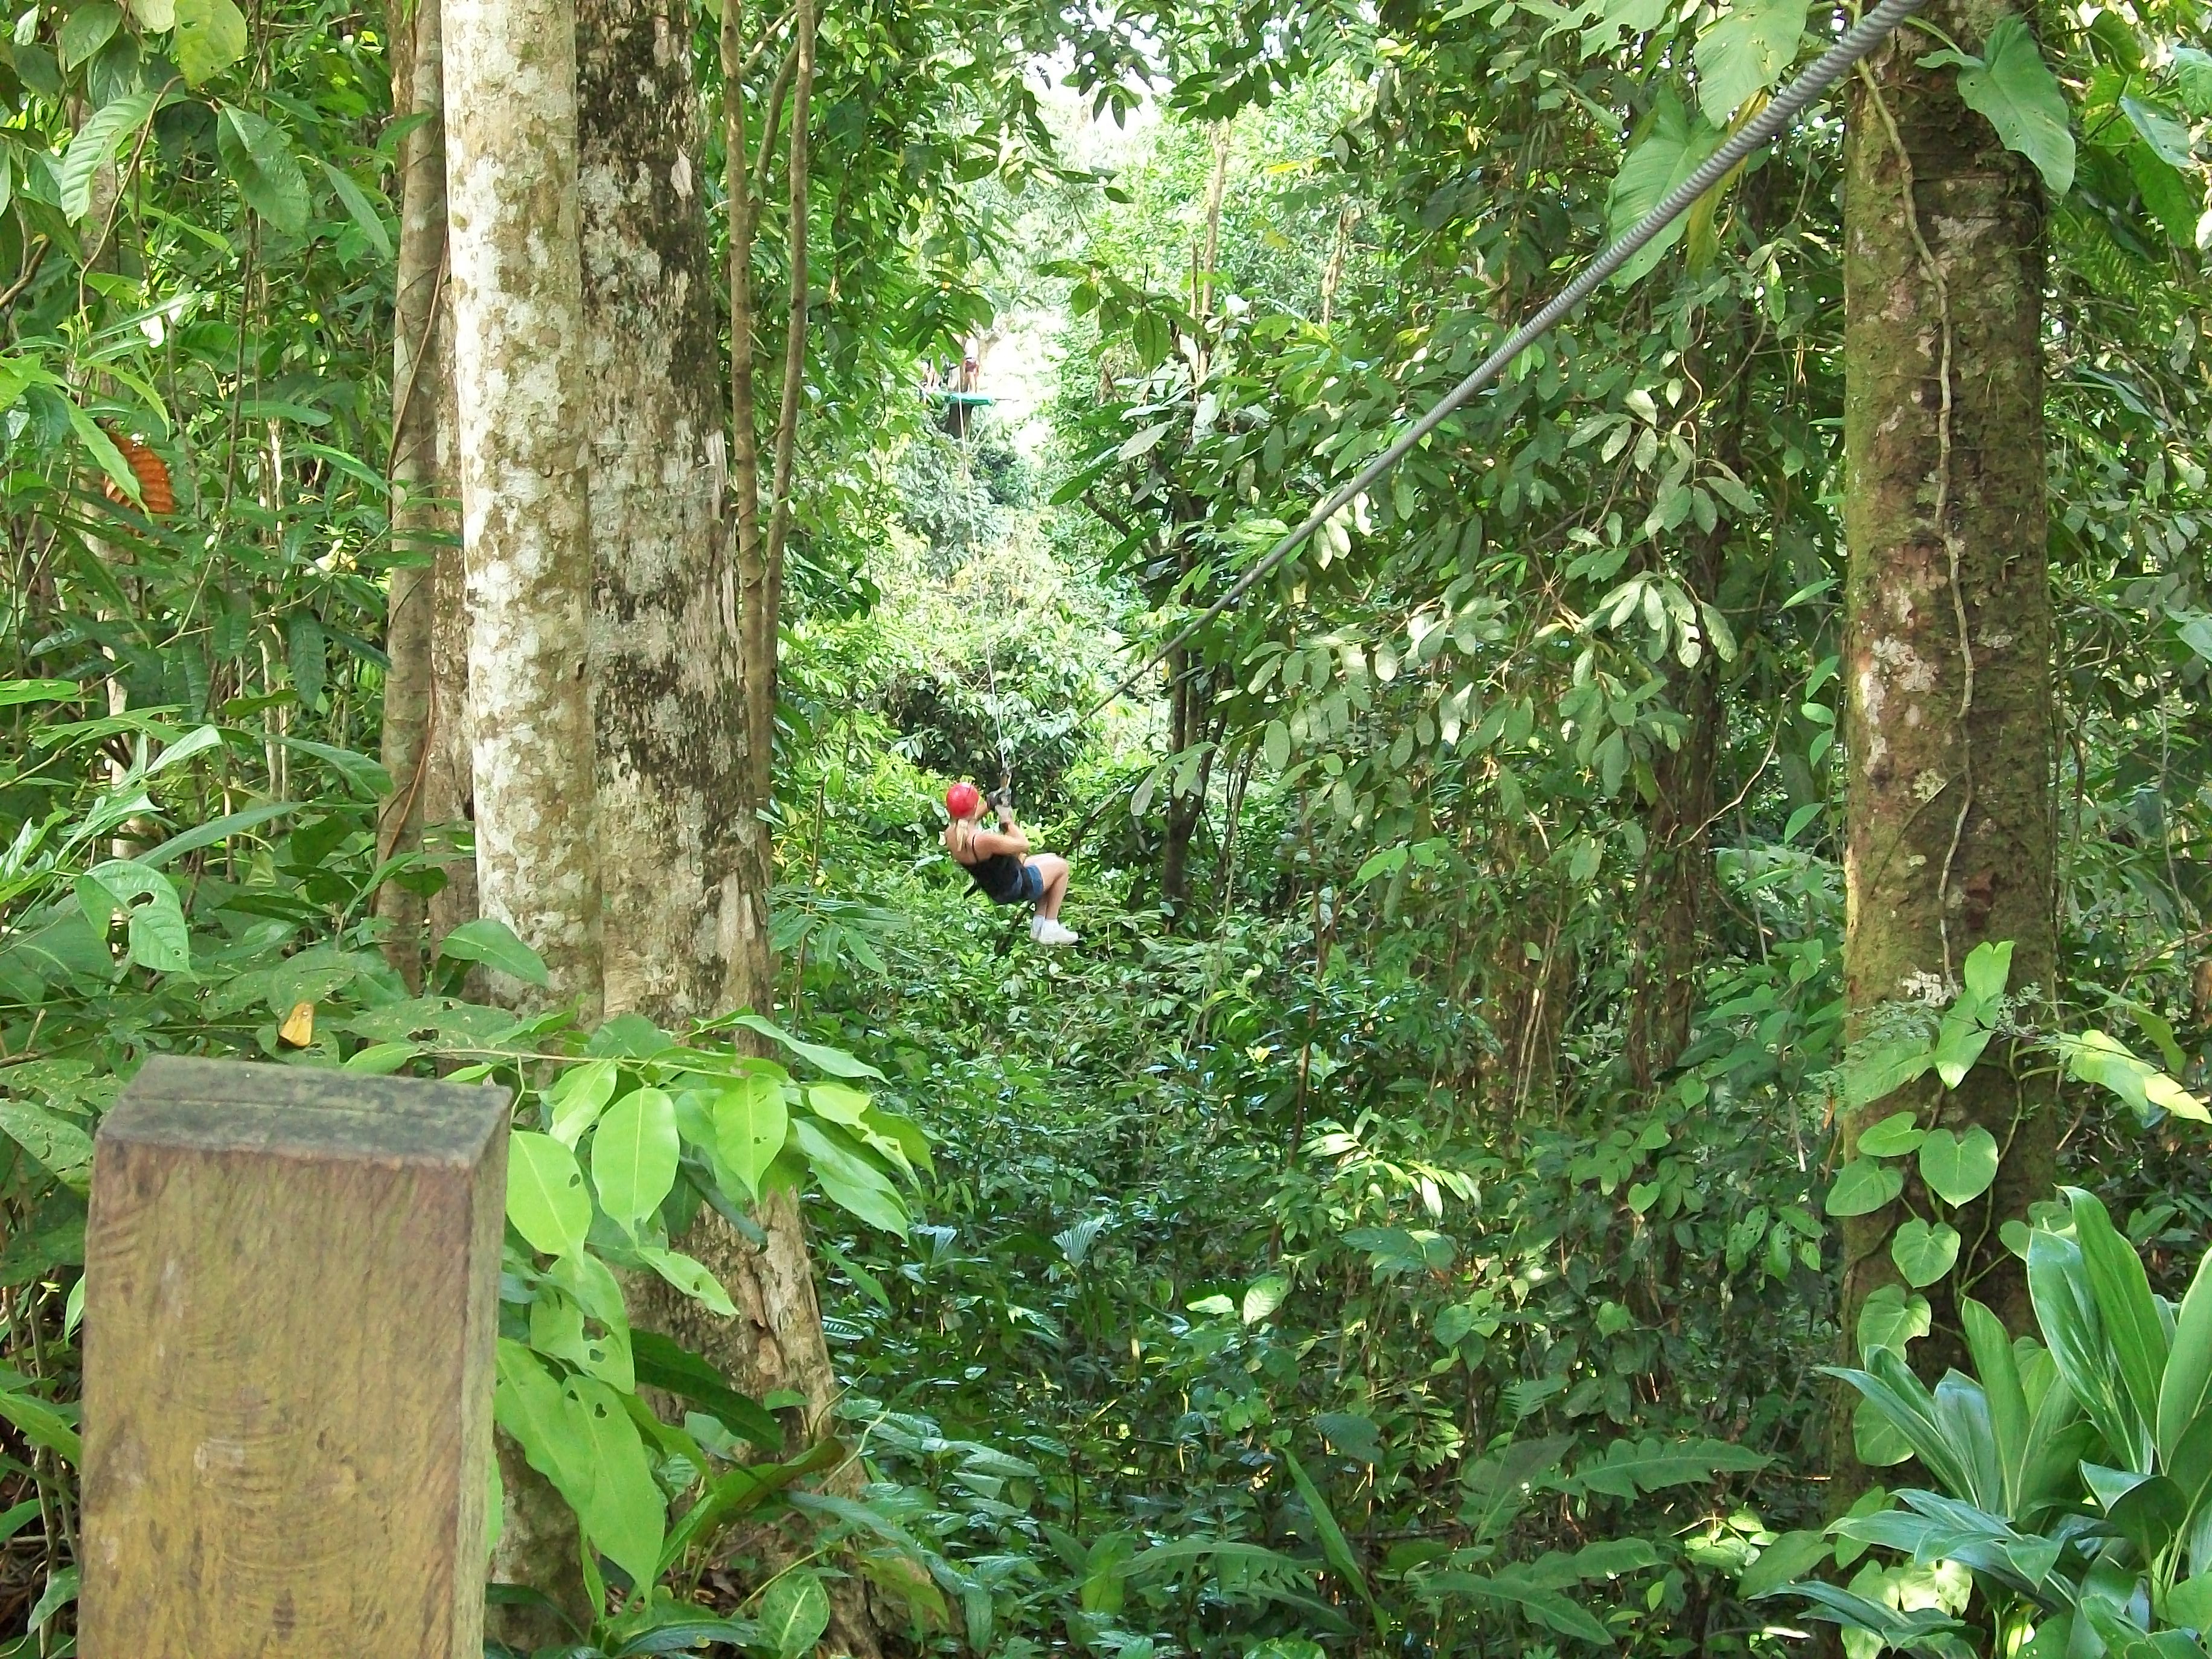
forest, trail, flower, adventure, canopy, jungle, botany, extreme, flora, vegetation, rainforest, harness, woodland, zipline, habitat, risk, active, ecosystem, biome, old growth forest, natural environment, temperate broadleaf and mixed forest